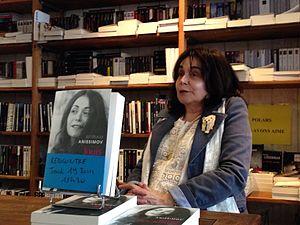
Myriam Anissimov à la librairie Folies d'encre, Montreuil, en juin 2014
Le prix Jean-Freustié est un prix littéraire français créé en 1987 à l'initiative de Nicole Chardaigne-Vitoux. Frédéric Vitoux et Bernard Frank ont rassemblé autour de Christiane Teurlay-Freustié un jury composé de romanciers, journalistes et amis de l'écrivain et éditeur Jean Freustié soucieux de perpétuer sa mémoire. Il récompense un écrivain de langue française pour une œuvre en prose : roman, nouvelles, autobiographie, biographie ou essai. Le prix est décerné chaque année au printemps.
Myriam Anissimov, née en 1943 à Sierre dans le Valais en Suisse, est d'abord comédienne et chanteuse française avant de devenir journaliste et écrivain de renom.